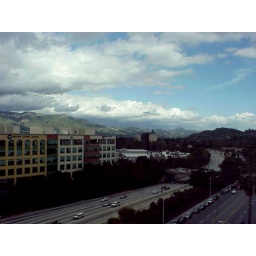
from a nearby office window in Burbank